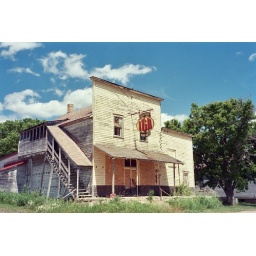
This is down by the Ford River in central UP. The building is so crusty but the sign looks inviting.